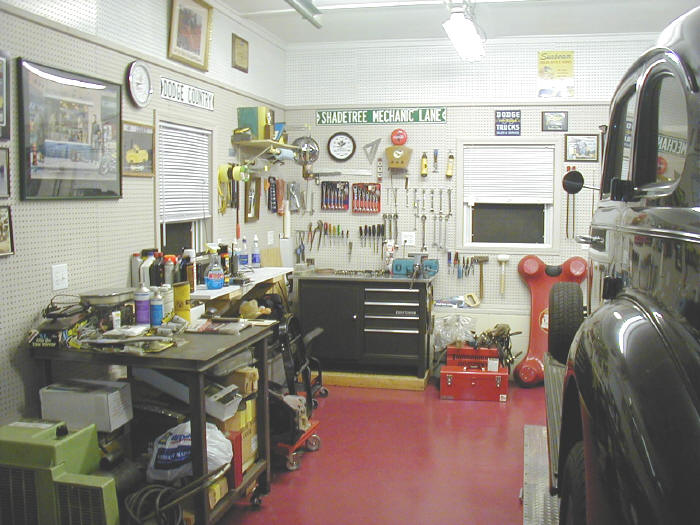
Room type: garage